Criticism of monotheism

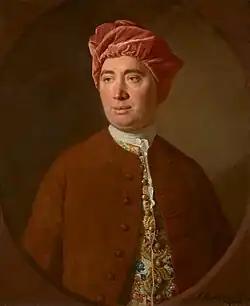
David Hume

David Hume (1711–1776) stated that monotheism is less pluralistic and thus less tolerant than polytheism, because monotheism stipulates that people pigeonhole their beliefs into one tenet. In the same vein, Auguste Comte (1798-1857) wrote: "Monotheism is irreconcilable with the existence in our nature of the instincts of benevolence" because it compels followers to devote themselves to a single Creator. Friedrich Nietzsche (1844-1900), who regarded monotheism as perhaps "the greatest danger that confronted humanity",